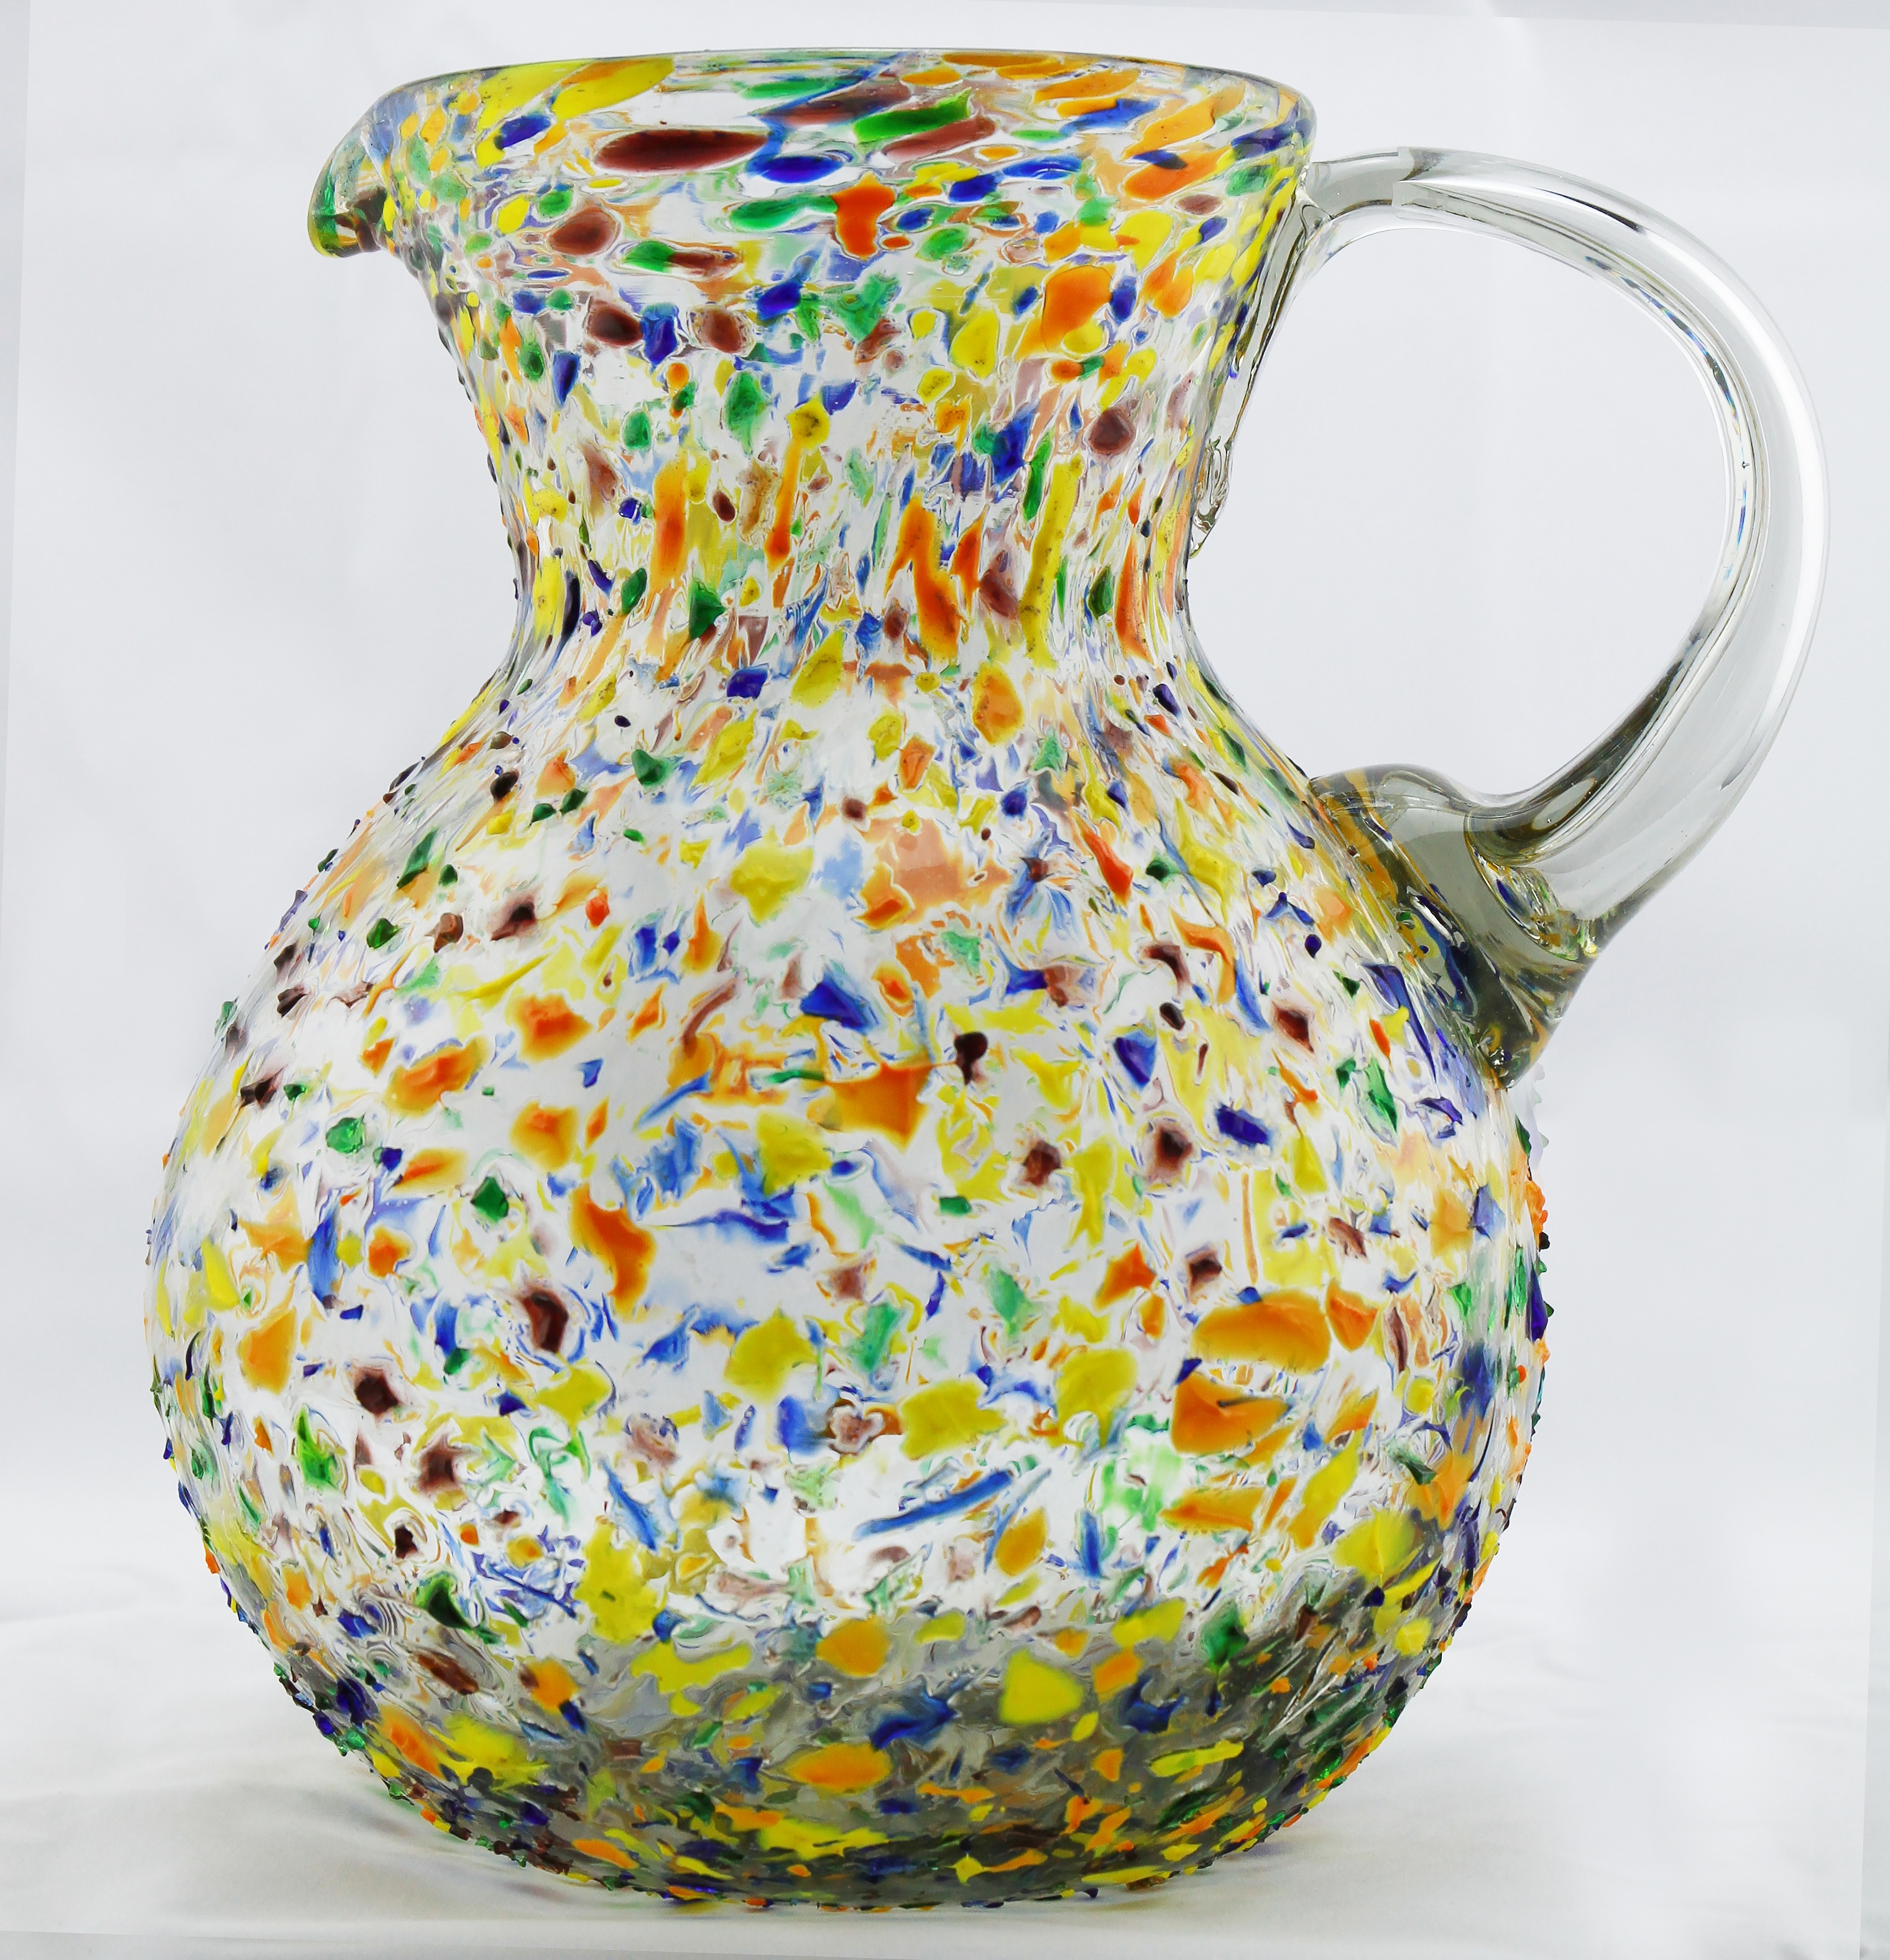
glass, vase, ceramic, pottery, jug, art, pitcher, porcelain, glass art, colorful glass, water pitcher, mexican glass, drinking pitcher, festive pitcher, drinkware, serveware